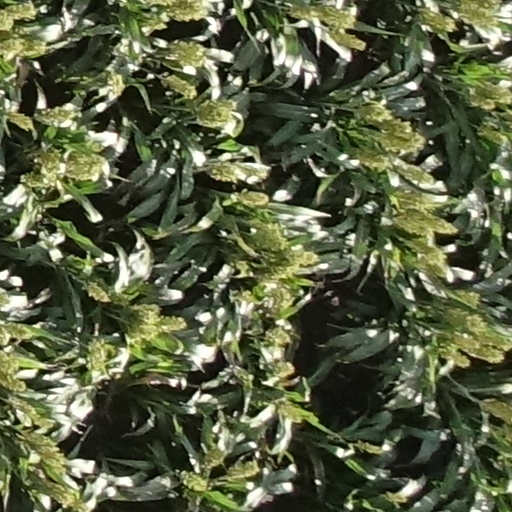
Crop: sorghum